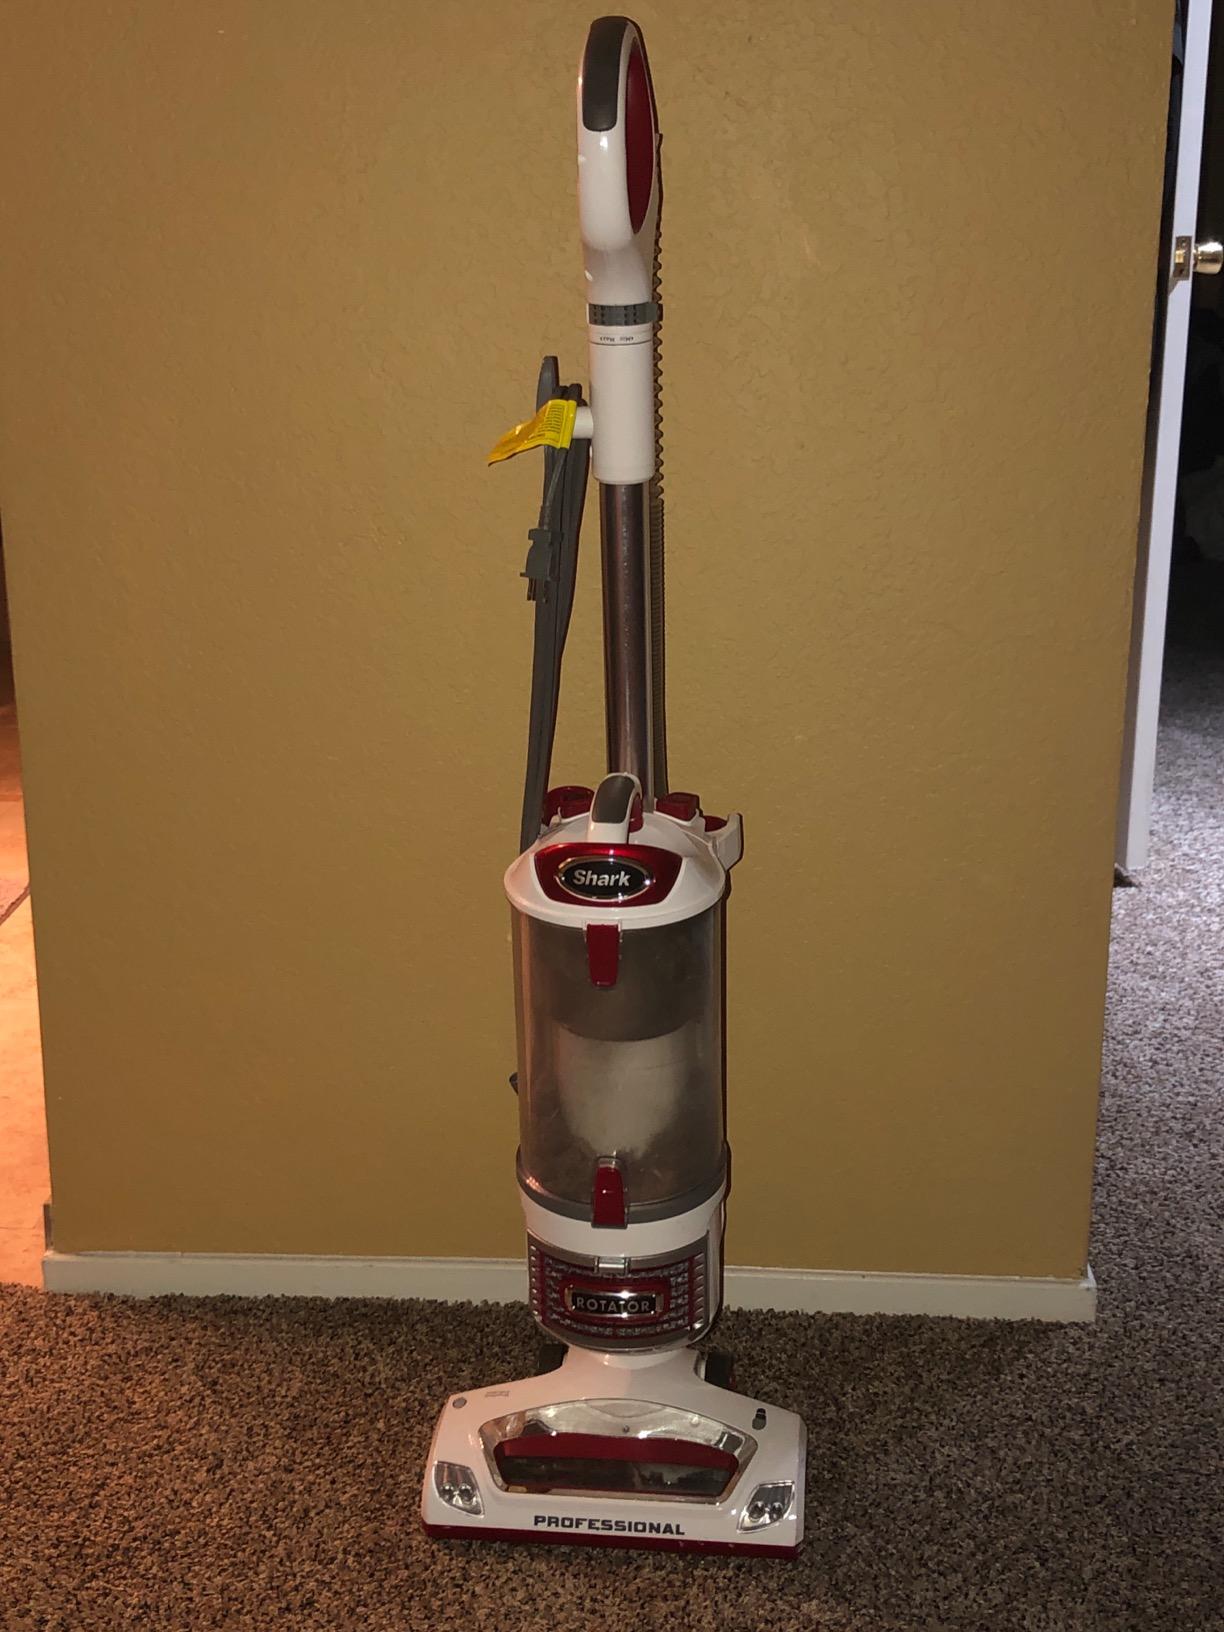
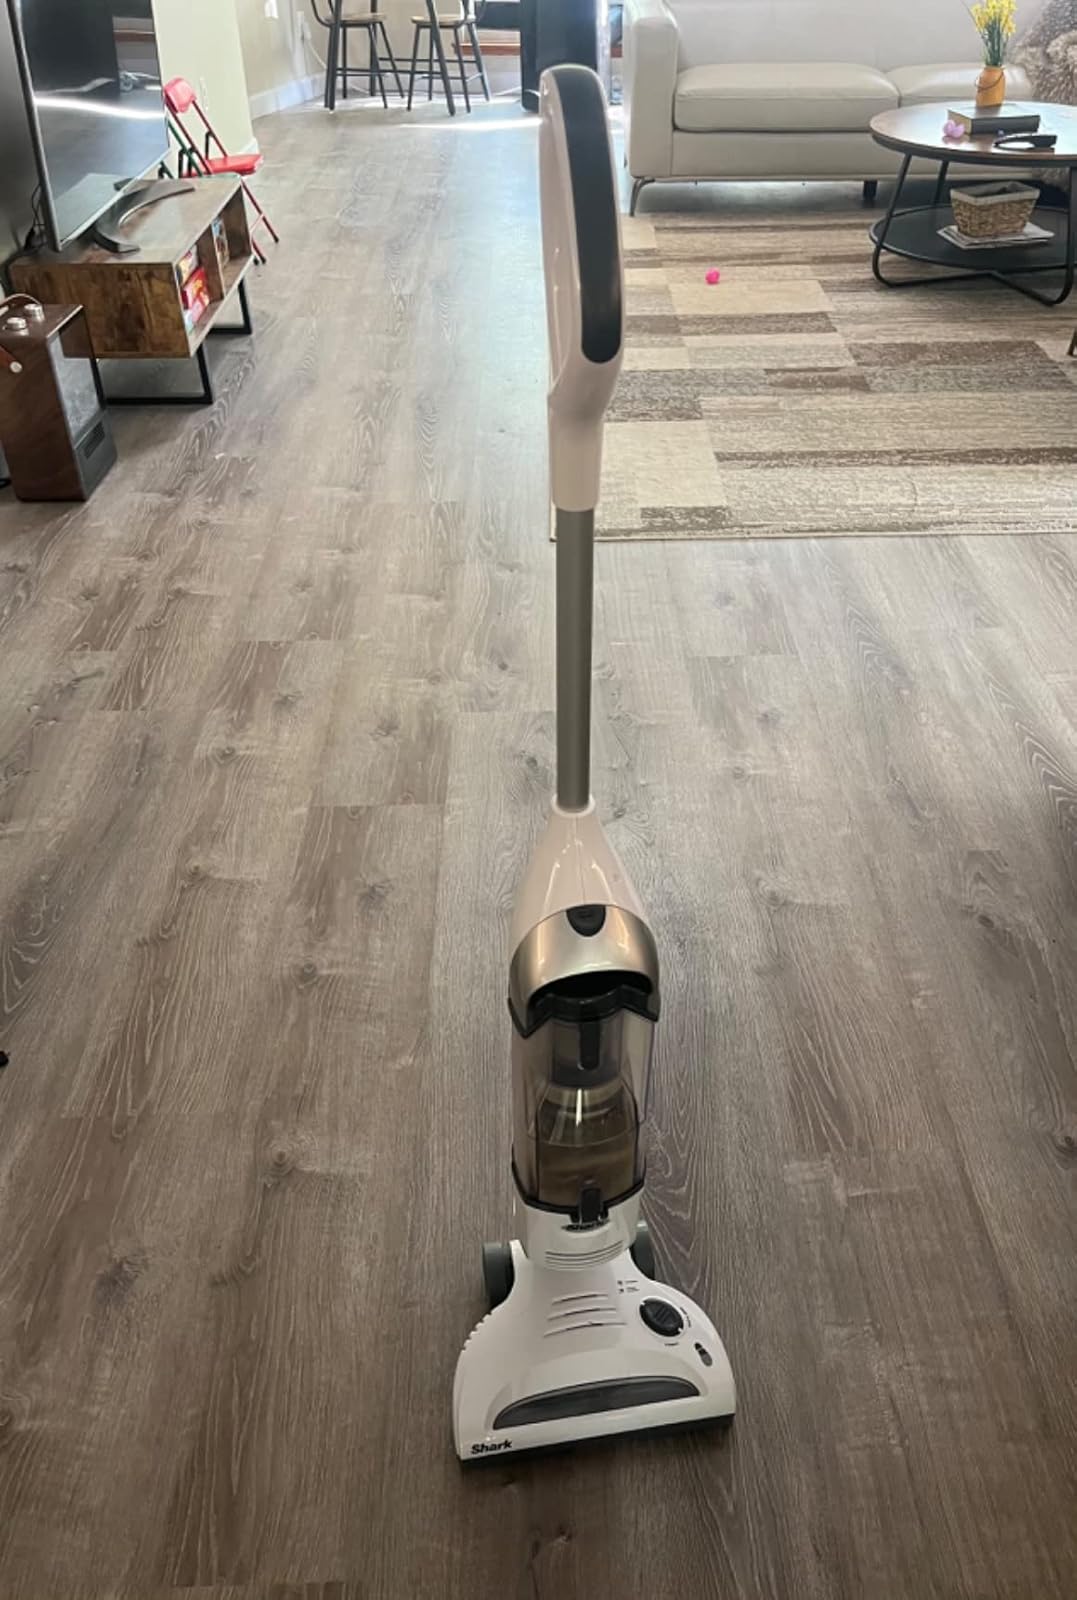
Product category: items_vacuum
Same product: no